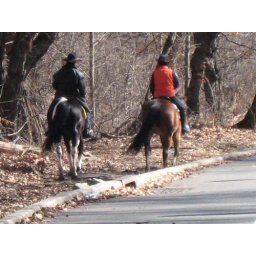
horses in Prospect park are just another site on our dog walk